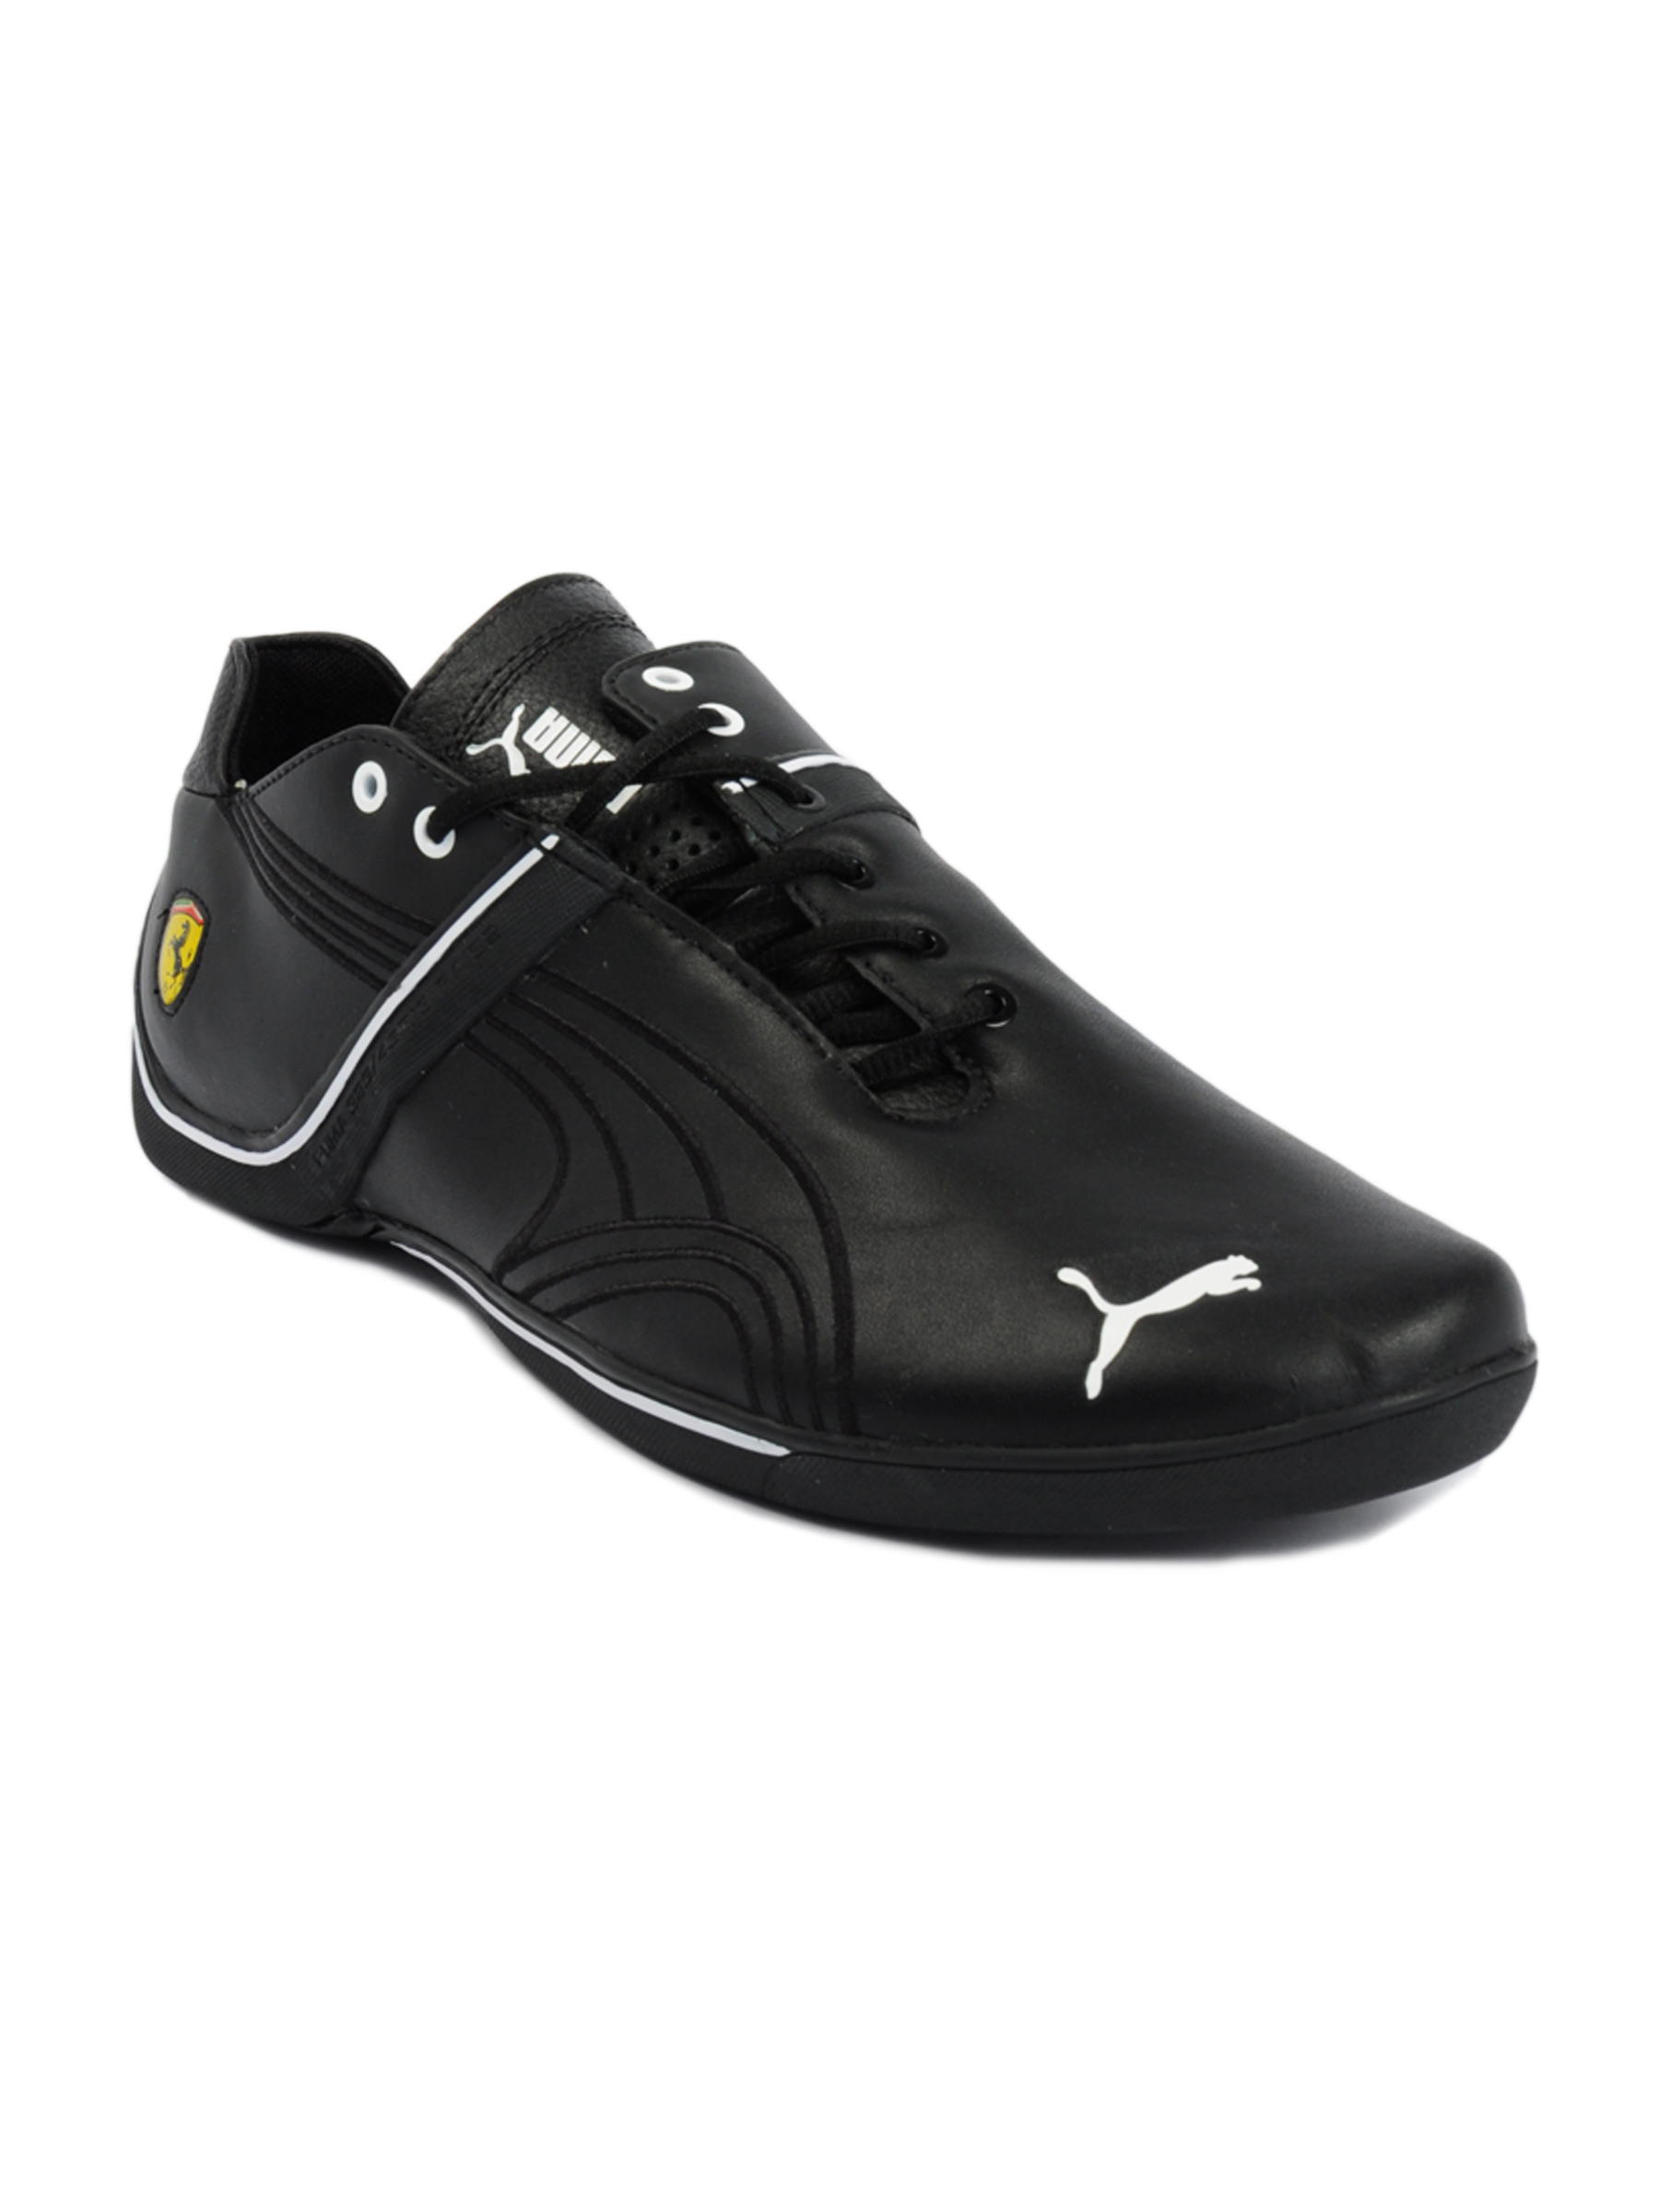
Puma Men Future Cat Remix SF Black Casual Shoes
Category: Footwear / Shoes / Casual Shoes
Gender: Men
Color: Black
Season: Summer 2011
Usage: Casual